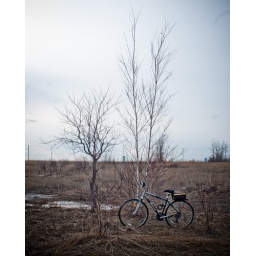
A bike in a field dreams of unconventionnal places